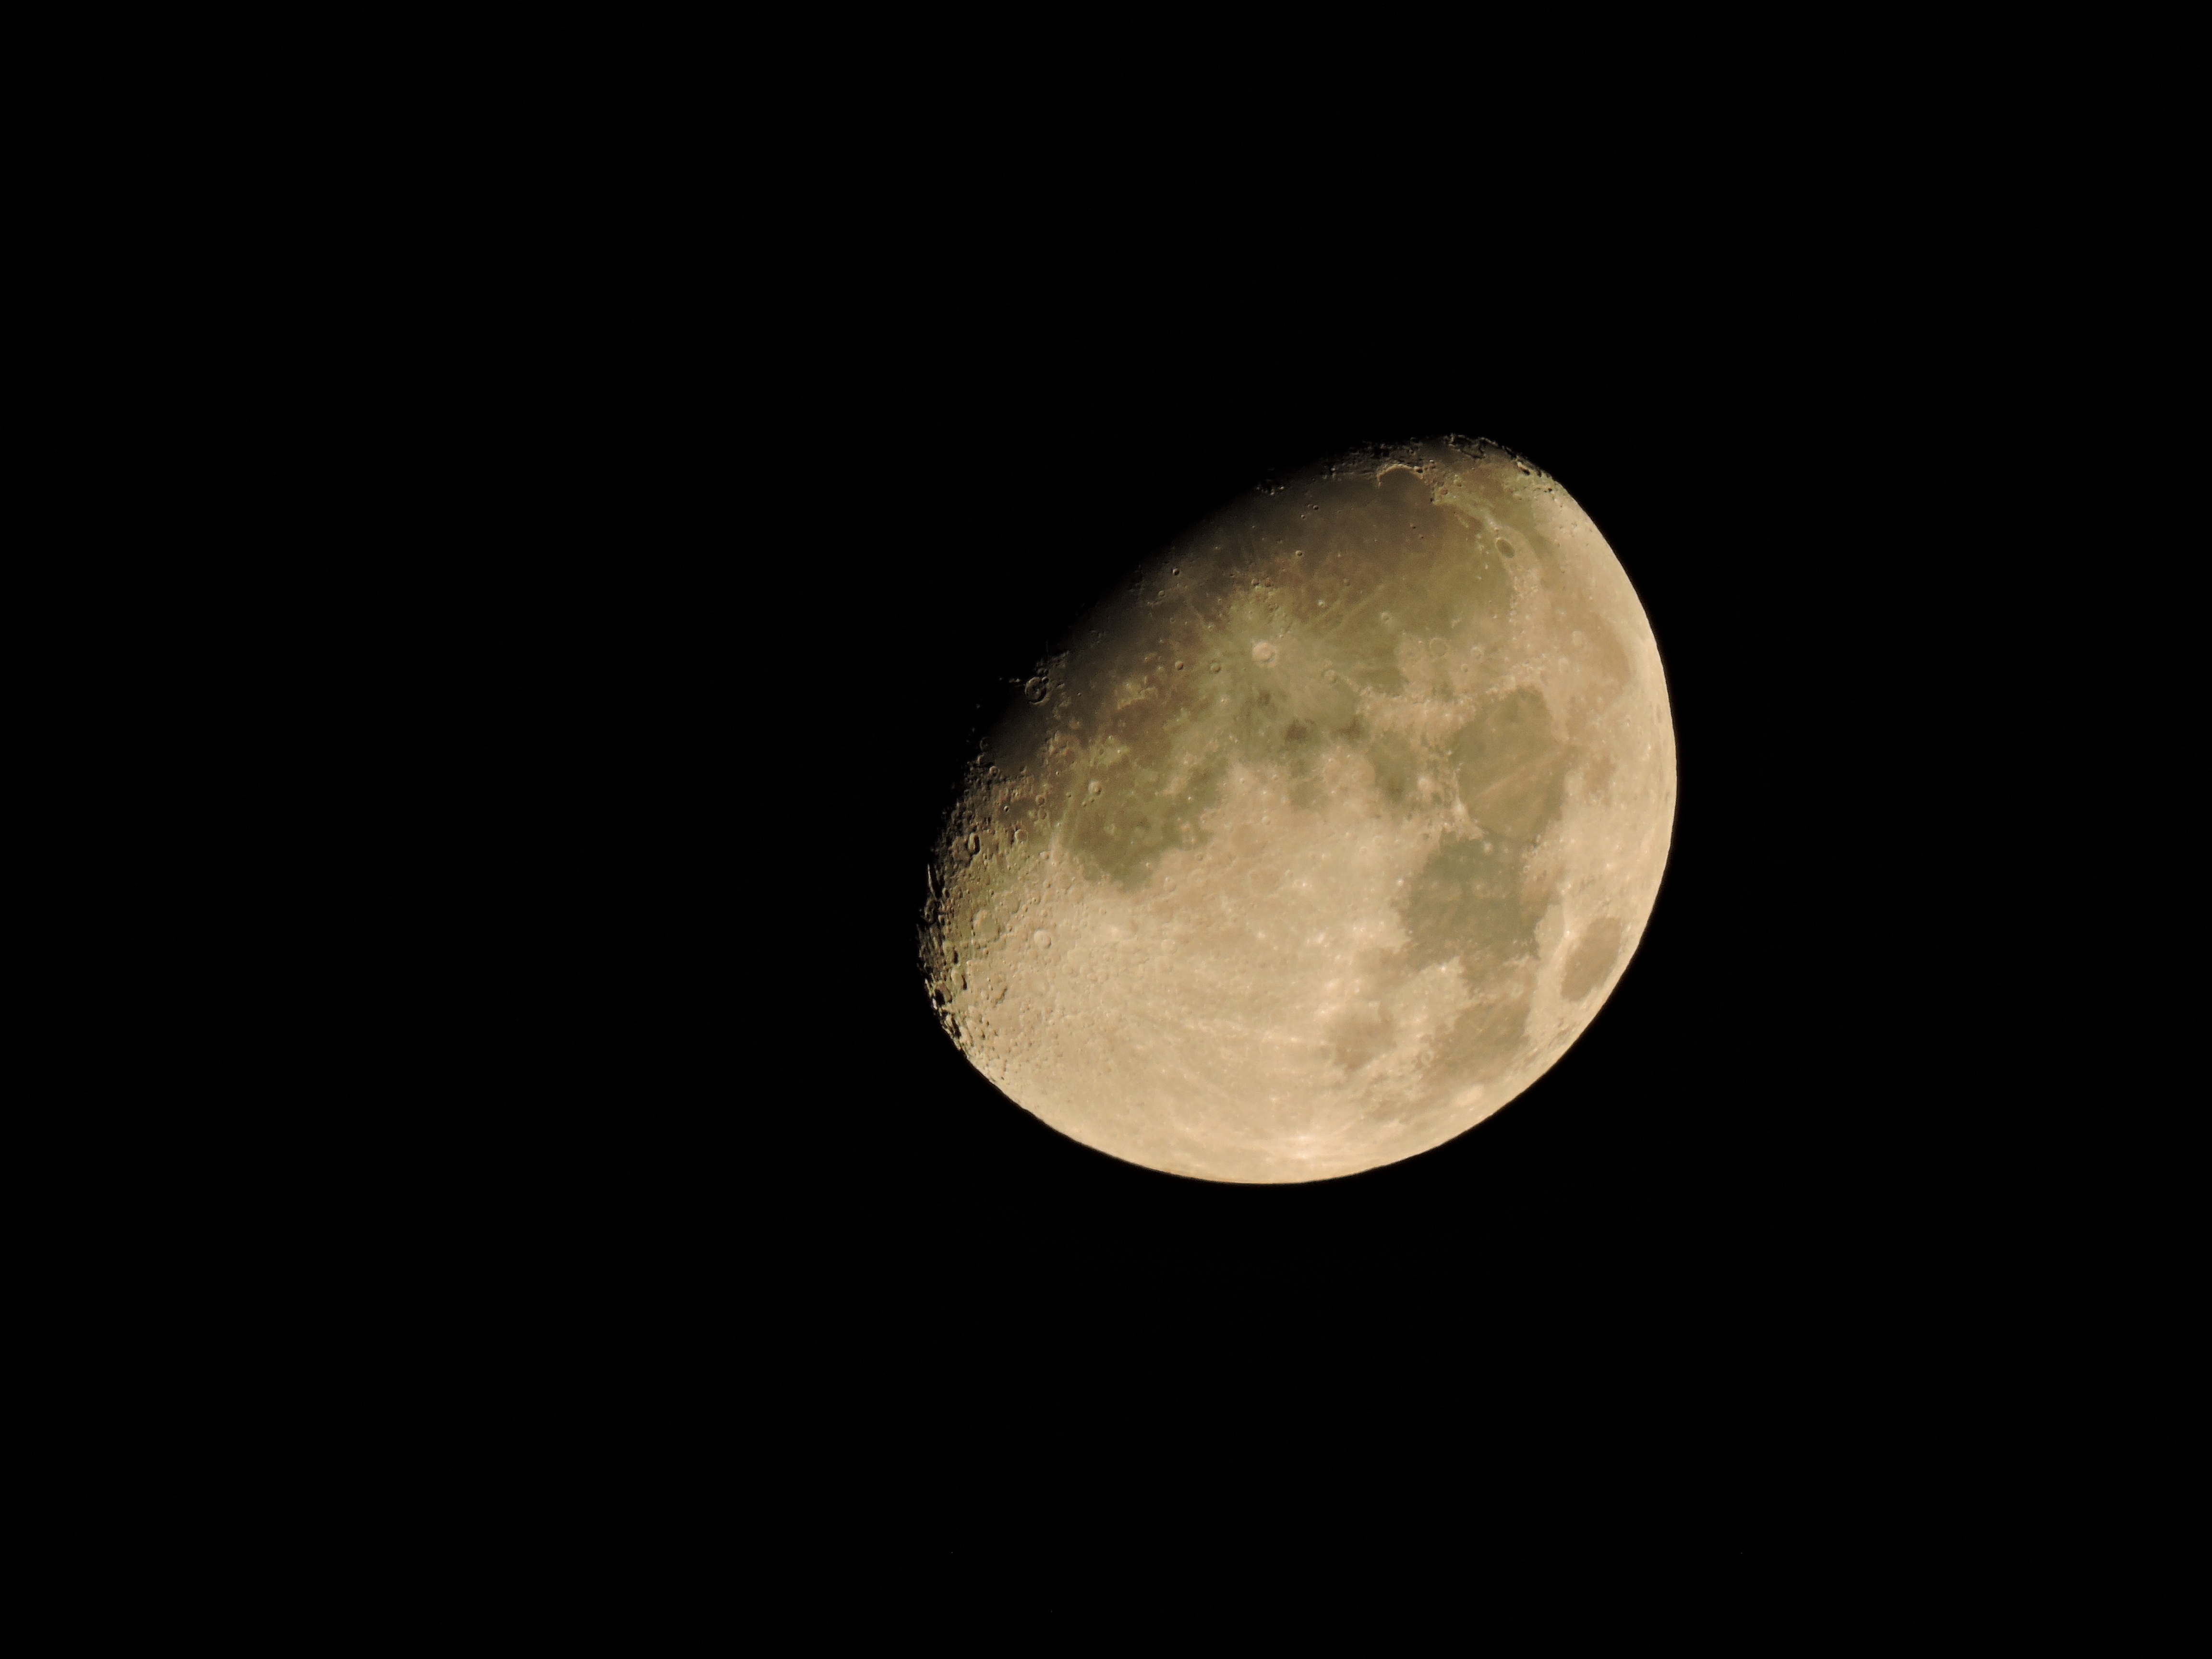
cosmos, atmosphere, moon, moonlight, circle, astronomy, three quarter moon, amber moon, astronomical object